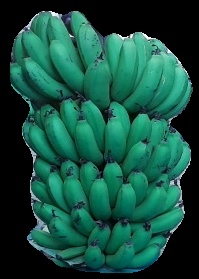
Variety: pachbale
Grade: grade2